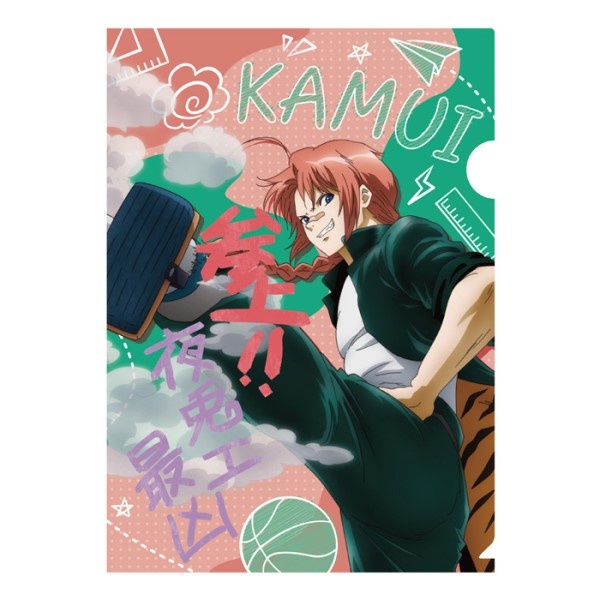
「3年Z組銀八先生」 A4クリアファイル(落書きテーマ) 神威 [エンスカイ][GOODS]
◆予約締切日：2025年04月29日 ◆発売日：2025年07月未定 ◆発送注文：発売日前日出荷（商品によって異なる場合がございます） ◆店頭受取：発売日より店頭で受取が可能です。 TVアニメ「3年Z組銀八先生」より、“落書き”がテーマの新規描き下ろしイラストを使用したA4サイズのクリアファイルが登場！ 全8種 セット内容：A4クリアファイル1枚入り 商品サイズ：（約）310×220mm 材質：PP
Brand: エンスカイ
Category: Office Supplies > Filing & Organization > Folders & Report Covers > Report Covers